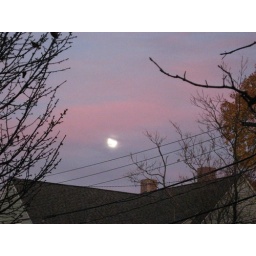
And the clouds were pink, and the moon rose ghostlike in the sky